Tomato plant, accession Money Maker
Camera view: bottom (45 deg); turntable rotation: 330 degrees
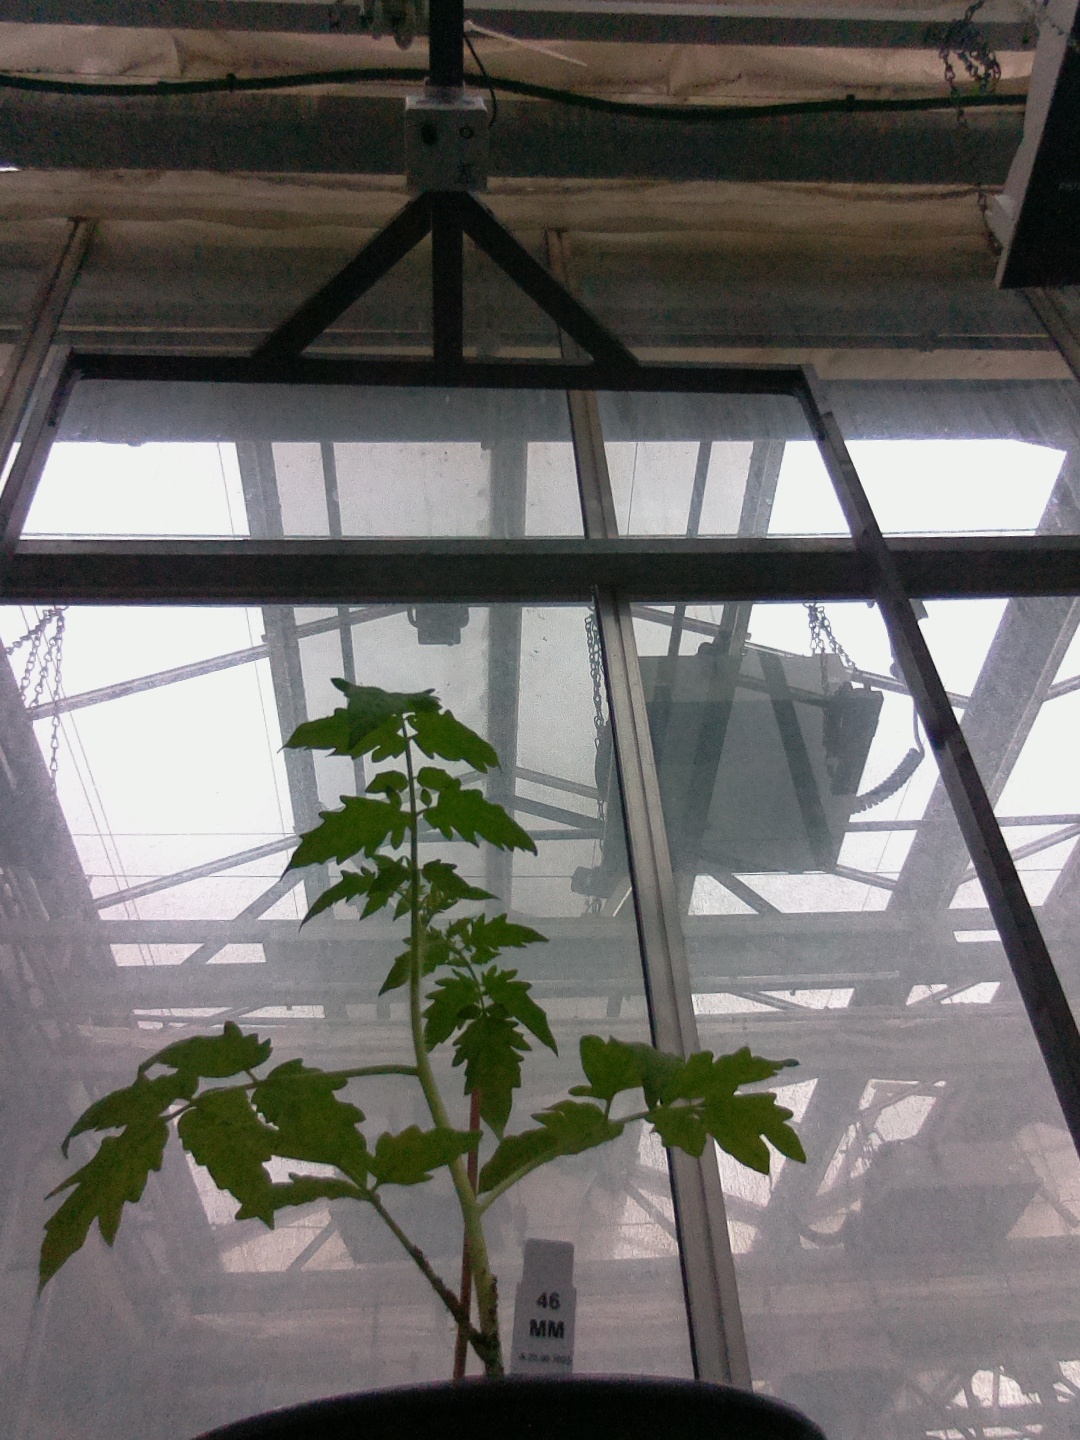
BBCH growth stage 13: 6 of true leaves visible